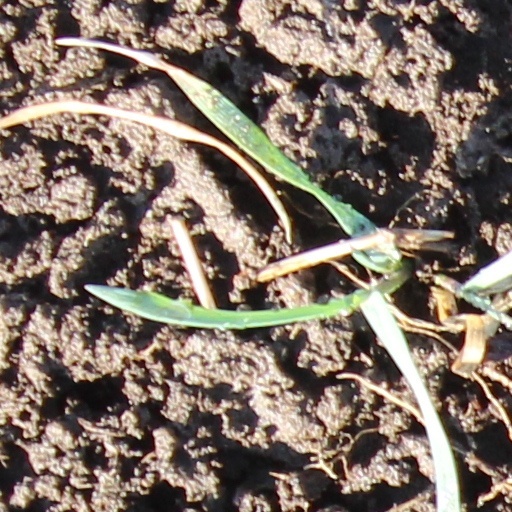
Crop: wheat